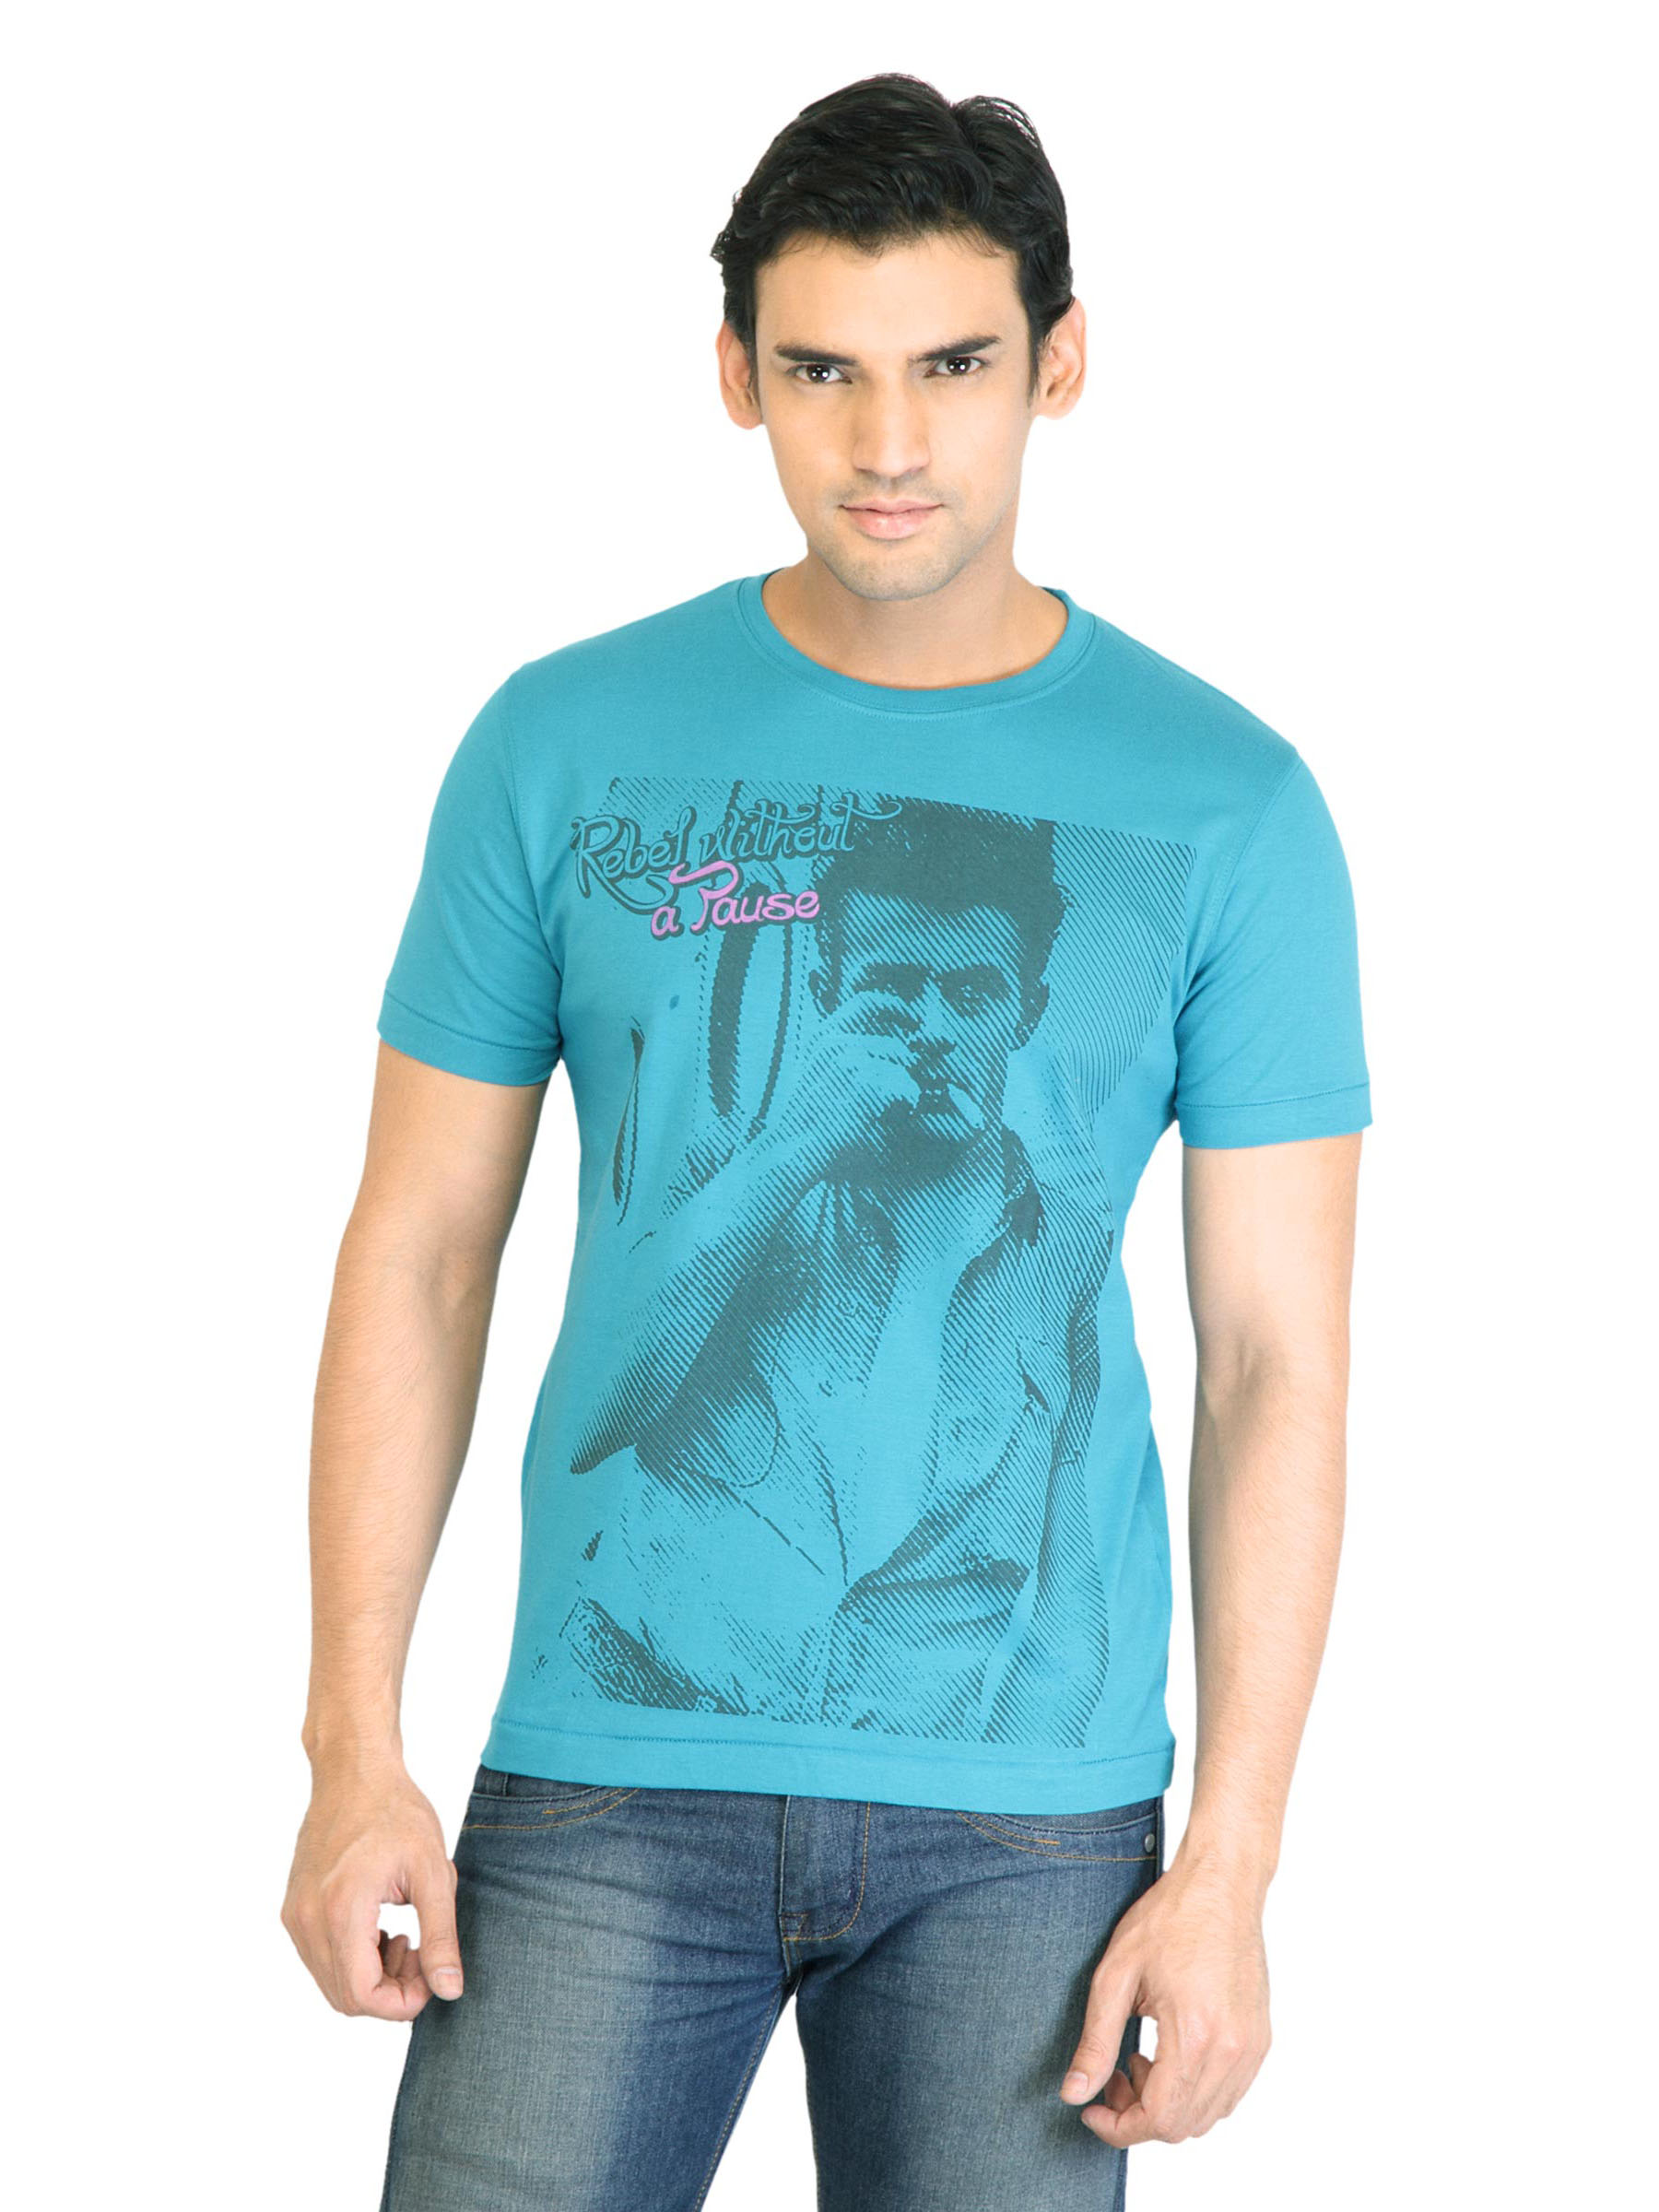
Peter England Men Printed Blue TShirt
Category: Apparel / Topwear / Tshirts
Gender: Men
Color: Blue
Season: Fall 2011
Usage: Casual